Hoysala literature

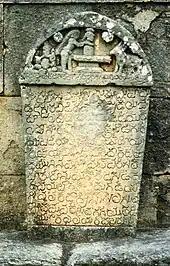
Old-Kannada inscription, 1114 CE at Doddagaddavalli.

During the early 12th-century ascendancy of the Hoysalas, the kings of the dynasty entertained imperial ambitions. King Vishnuvardhana wanted to perform Vedic sacrifices befitting an emperor, and surpass his overlords, the Western Chalukyas, in military and architectural achievements. This led to his conversion from Jainism to Vaishnavism. Around the same time, the well-known philosopher Ramanujacharya sought refuge from the Cholas in Hoysala territory and popularised the Sri Vaishnava faith, a sect of Hindu Vaishnavism. Although Jains continued to dominate culturally in what is now the southern Karnataka region for a while, these social changes would later contribute to the decline of Jain literary output. The growing political clout of the Hoysalas attracted many bards and scholars to their court, who in turn wrote panegyrics on their patrons.